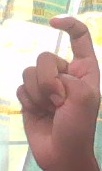
ASL sign: X